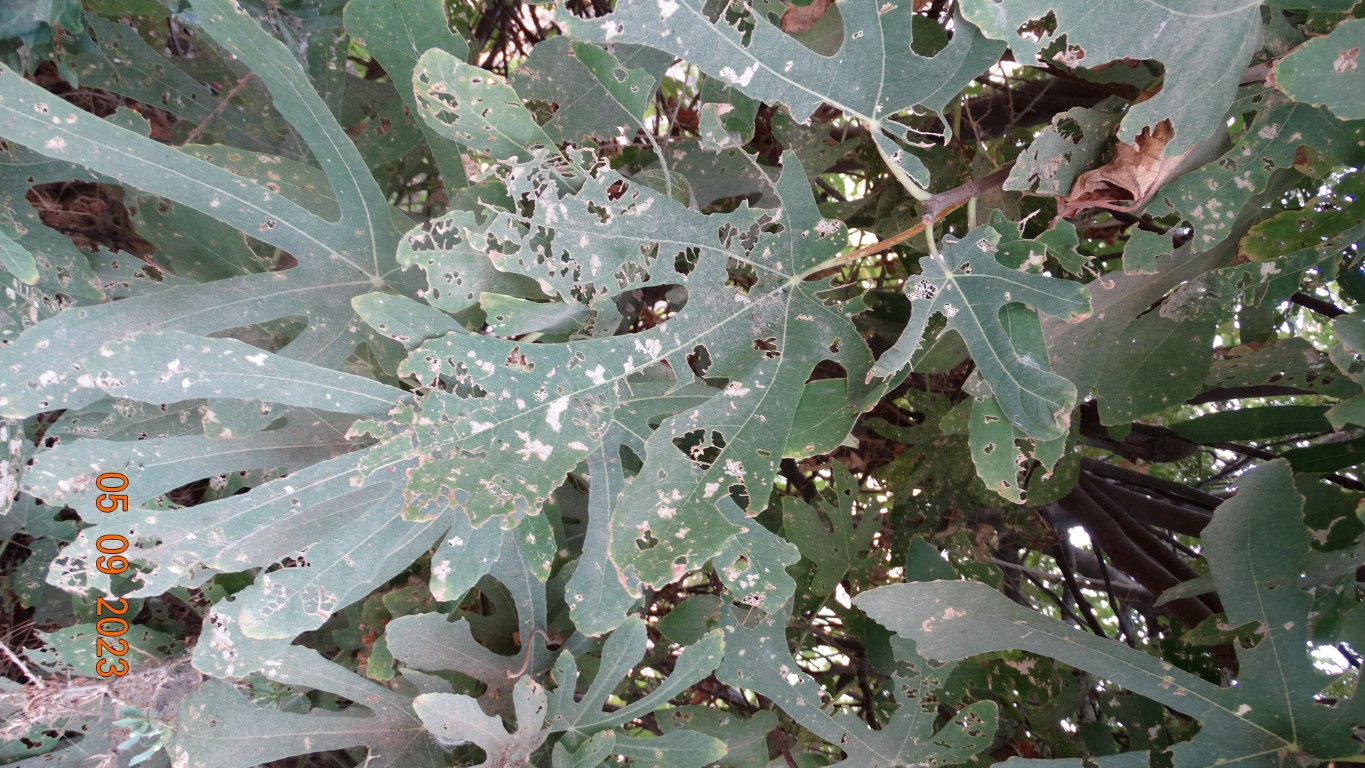
Label: infected